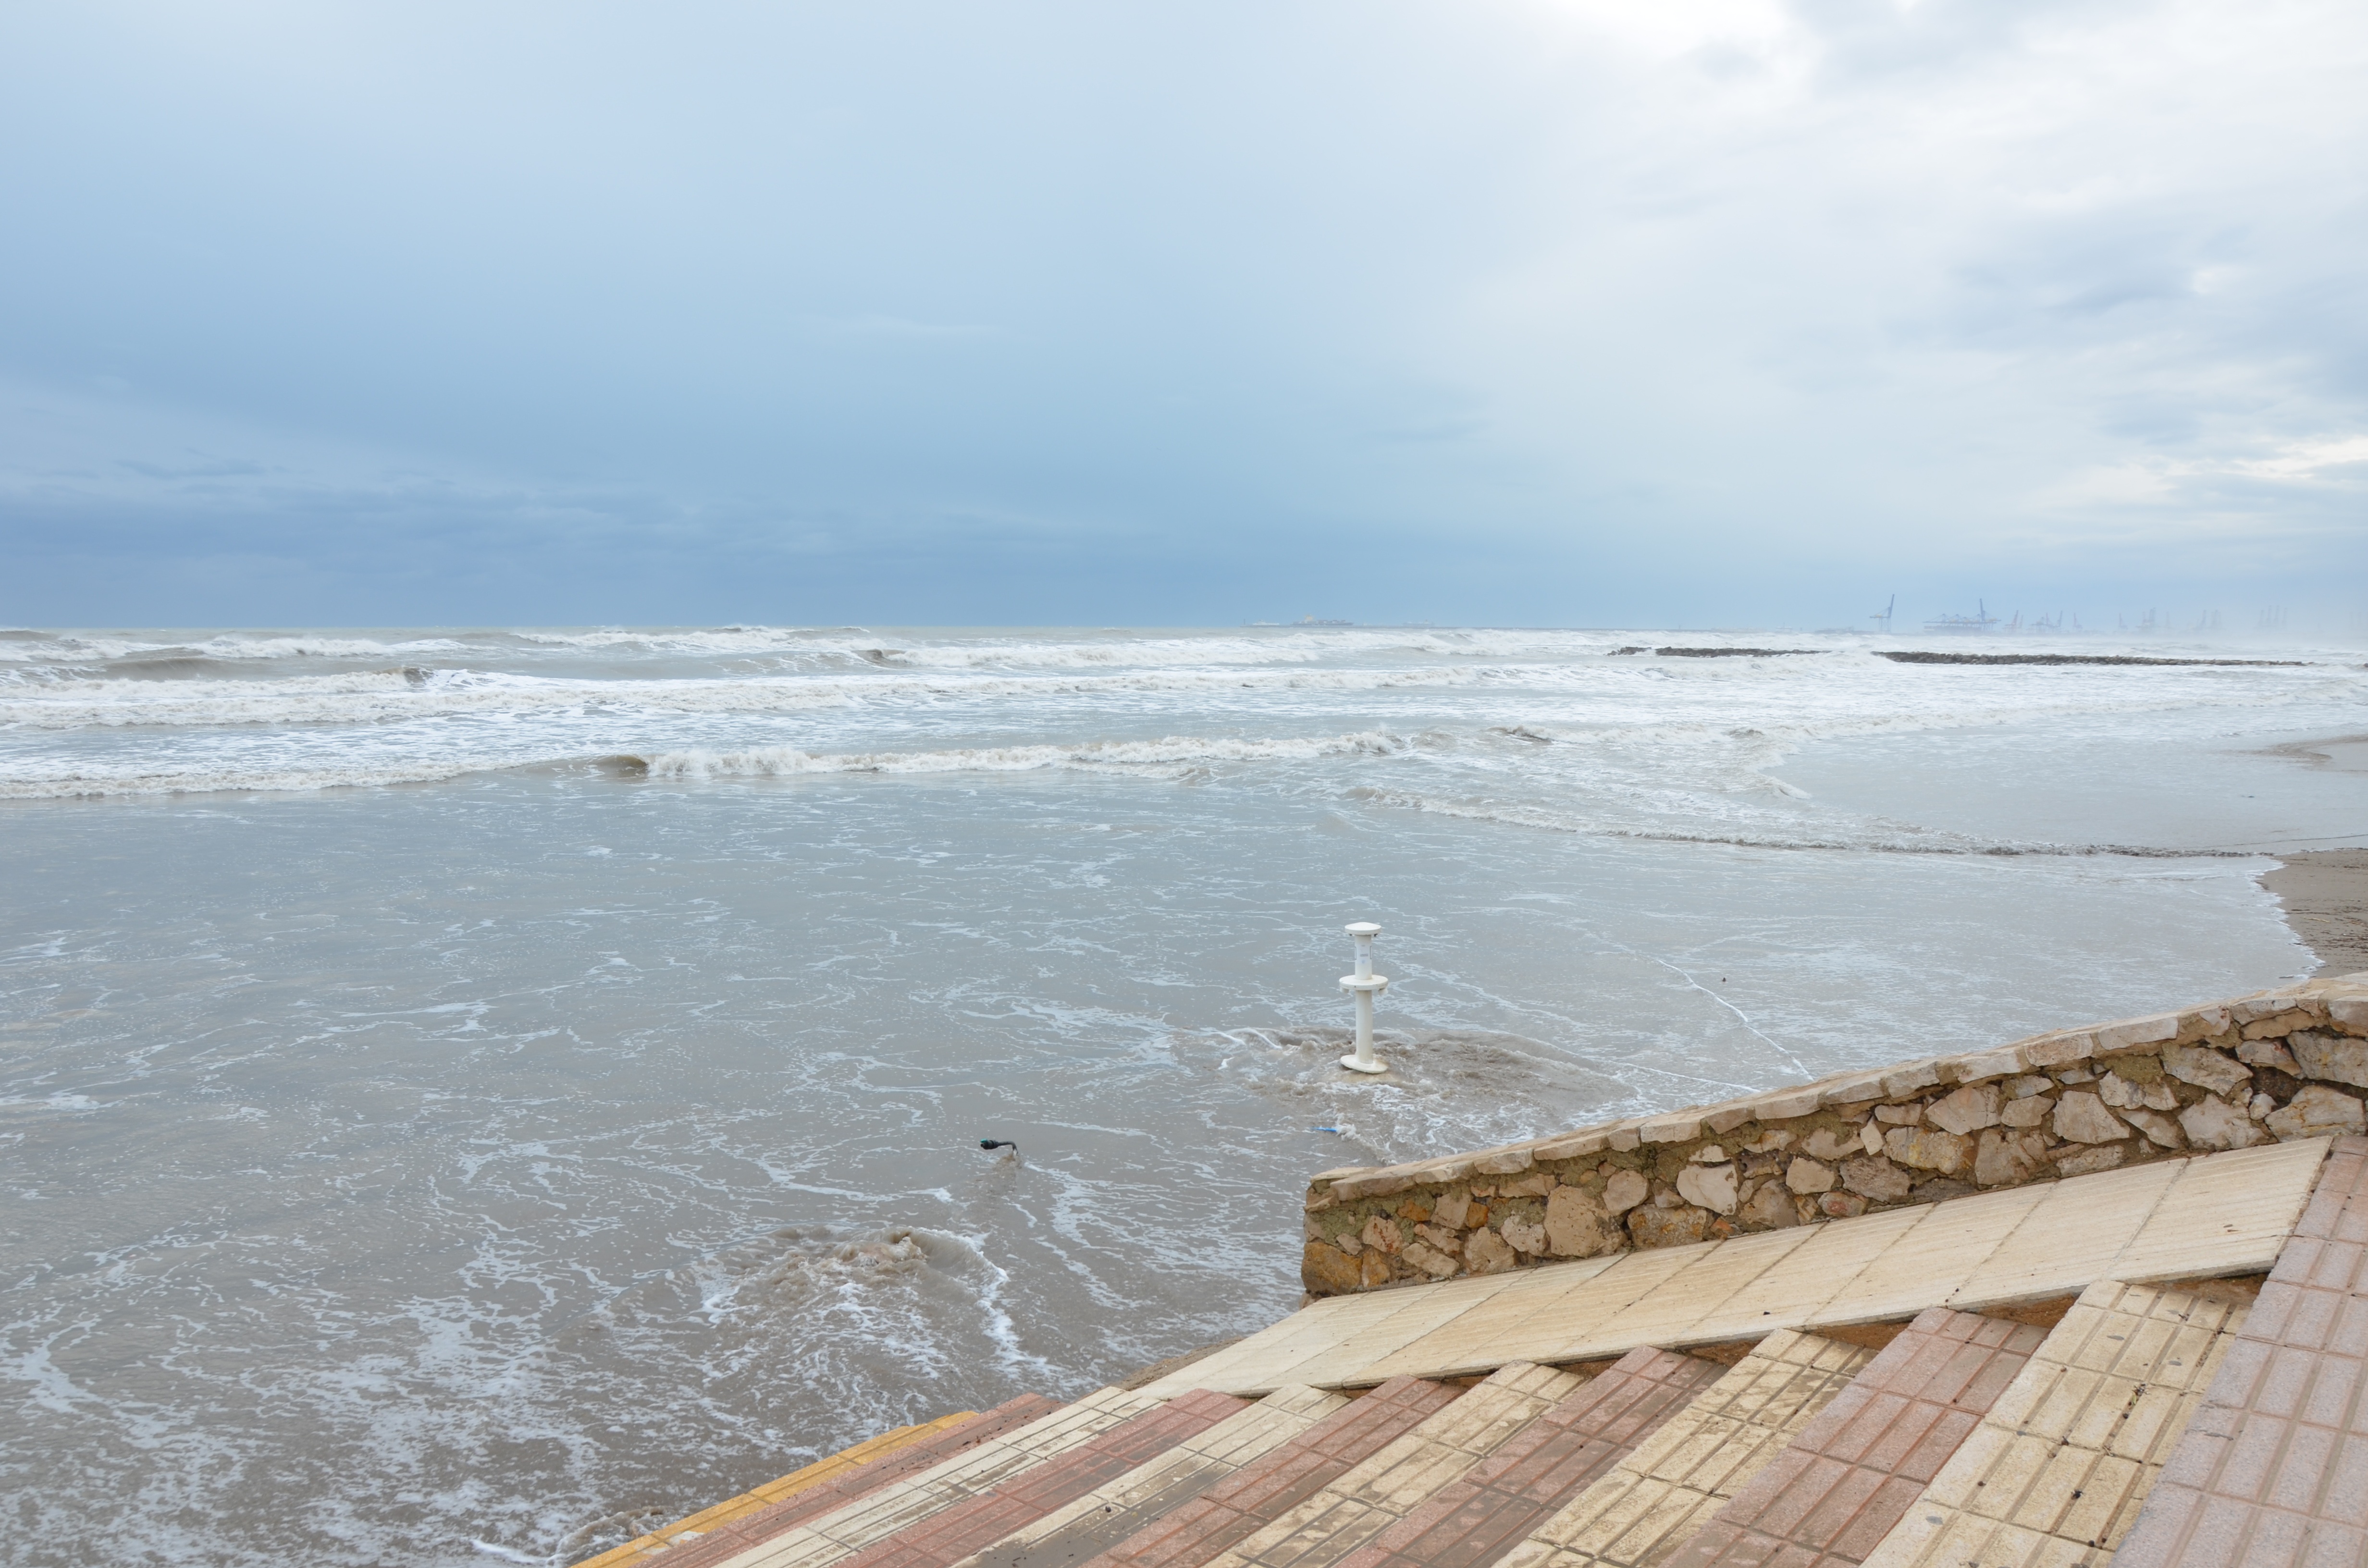
beach, sea, coast, water, nature, sand, rock, ocean, horizon, shore, wave, vacation, foam, bay, tourism, body of water, waves, breakwater, force, mudflat, wind wave